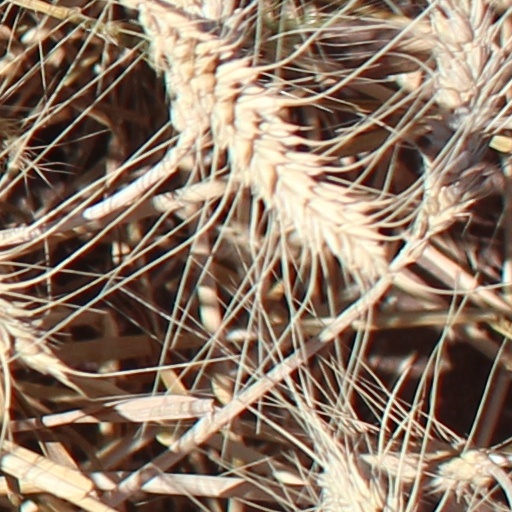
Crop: wheat